Organoantimony chemistry

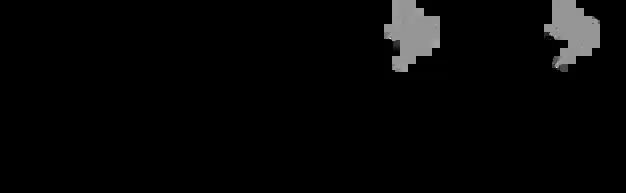
Examples of Z-type ligand antimony compounds. Strong electron donation from gold to antimony decreases electron density on the Au center and the Au–Sb complex catalyzes (top) hydroamination and (bottom) polymerization of olefin.

Strongly acidic antimony compounds catalyze organic transformations such as the transfer hydrogenation and the Ritter reaction.